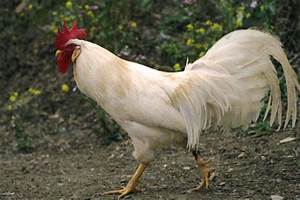
Label: gallina